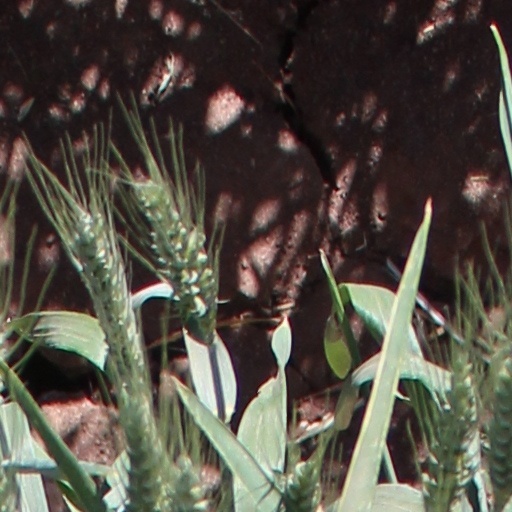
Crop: wheat